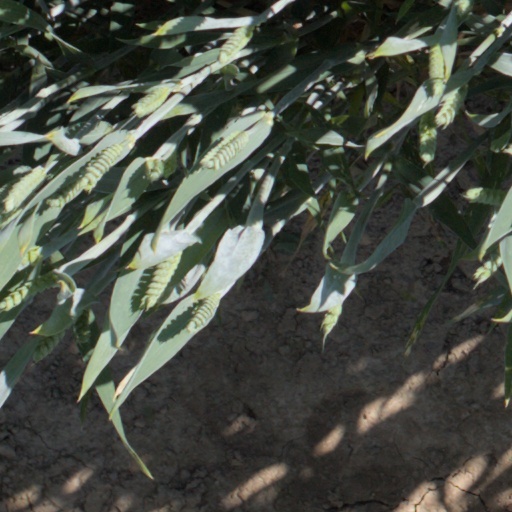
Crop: wheat